Guatemalan Americans

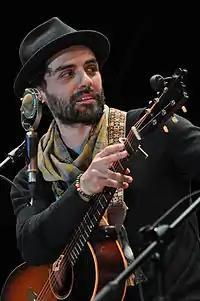
Oscar Isaac performing at Universidad Francisco Marroquín, February 2015.

Some traditions have remained in most neighborhoods of Guatemalan immigrants, especially in Los Angeles, Houston and southern Florida, where Guatemalan traditions are being both transformed and lost due to American acculturation. Some Guatemalan traditions are the celebration of Quinceañeras, the formation of soccer leagues, and the Organization de las Fiestas de la Patronal (Organization of Patronal Parties).